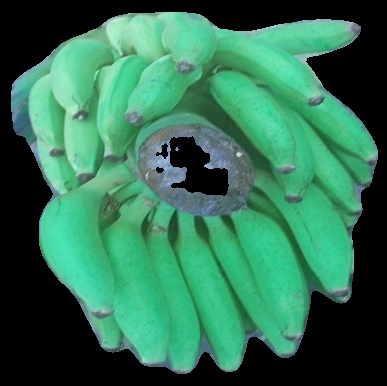
Variety: elakki-bale
Grade: grade2